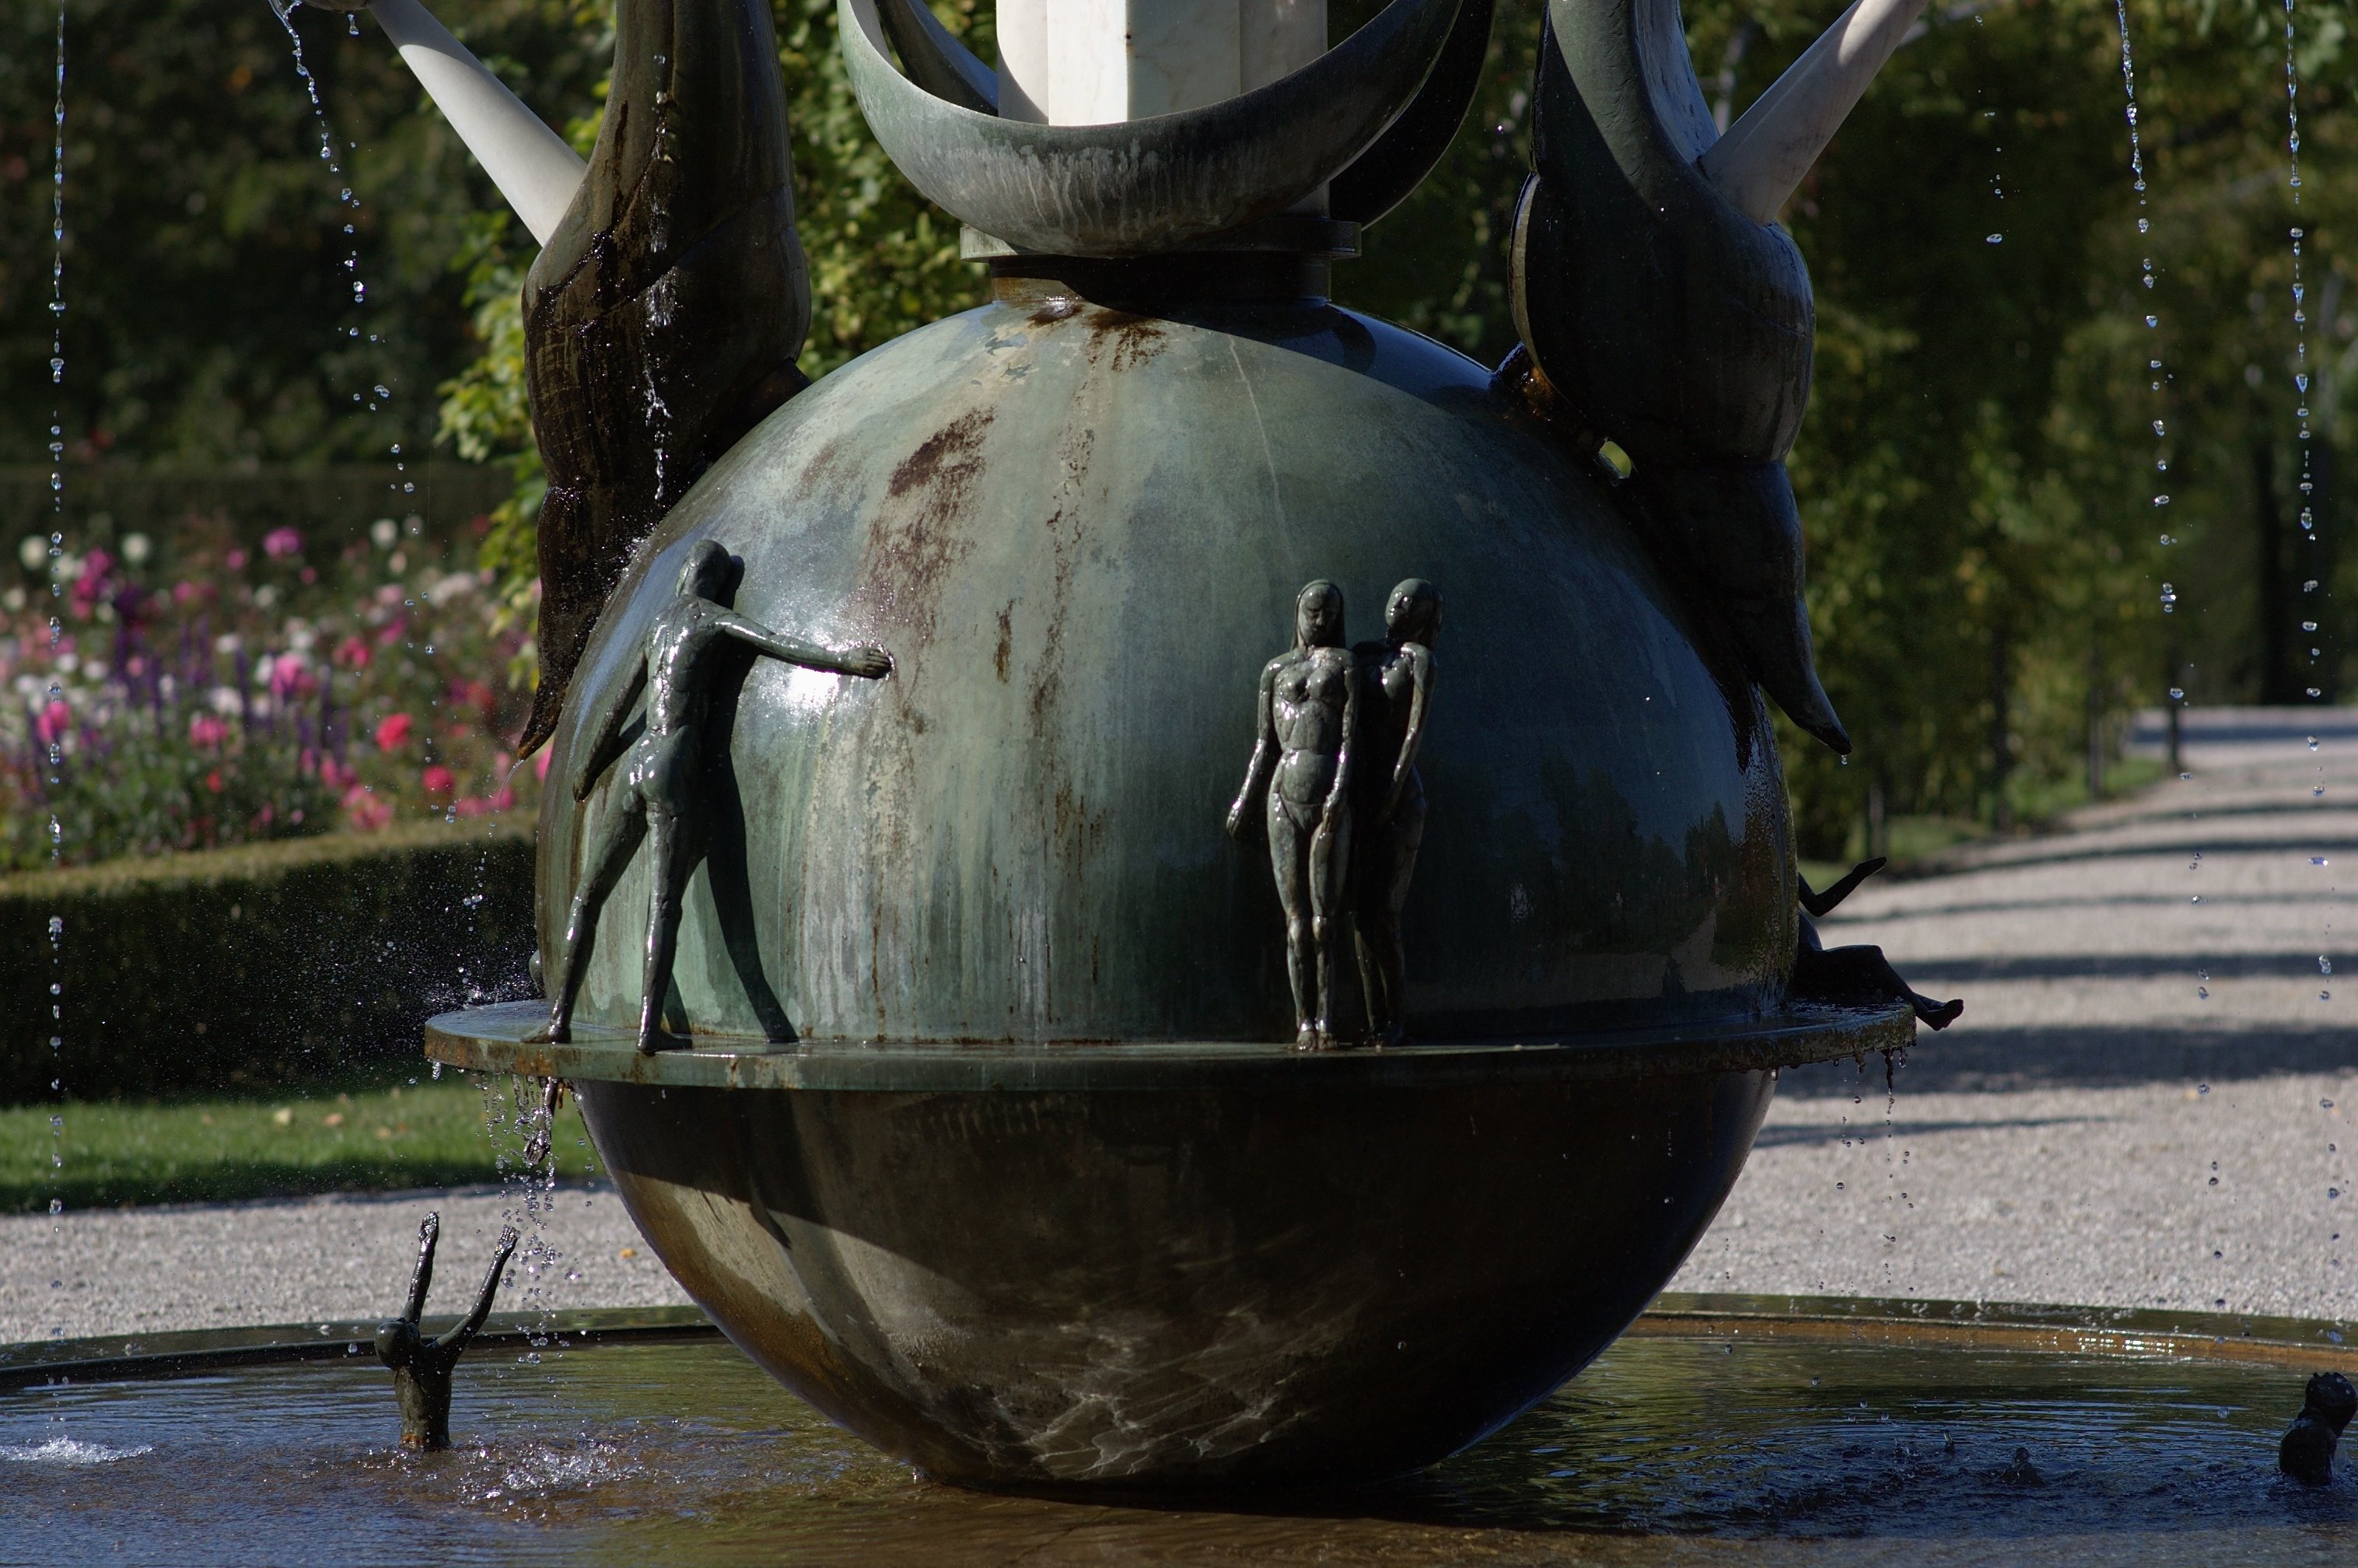
water, monument, statue, vehicle, park, sculpture, art, rawtherapee, fountain, germany, deutschland, berlin, walimex, samyang, pentax, 85mm, water feature, lenstagged, steffenzahn, guessedberlin, gwbartie, k100d, justpentax, iamflickr, 85mmf14, walimex85mm, walimexpro8514if